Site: brandenburg
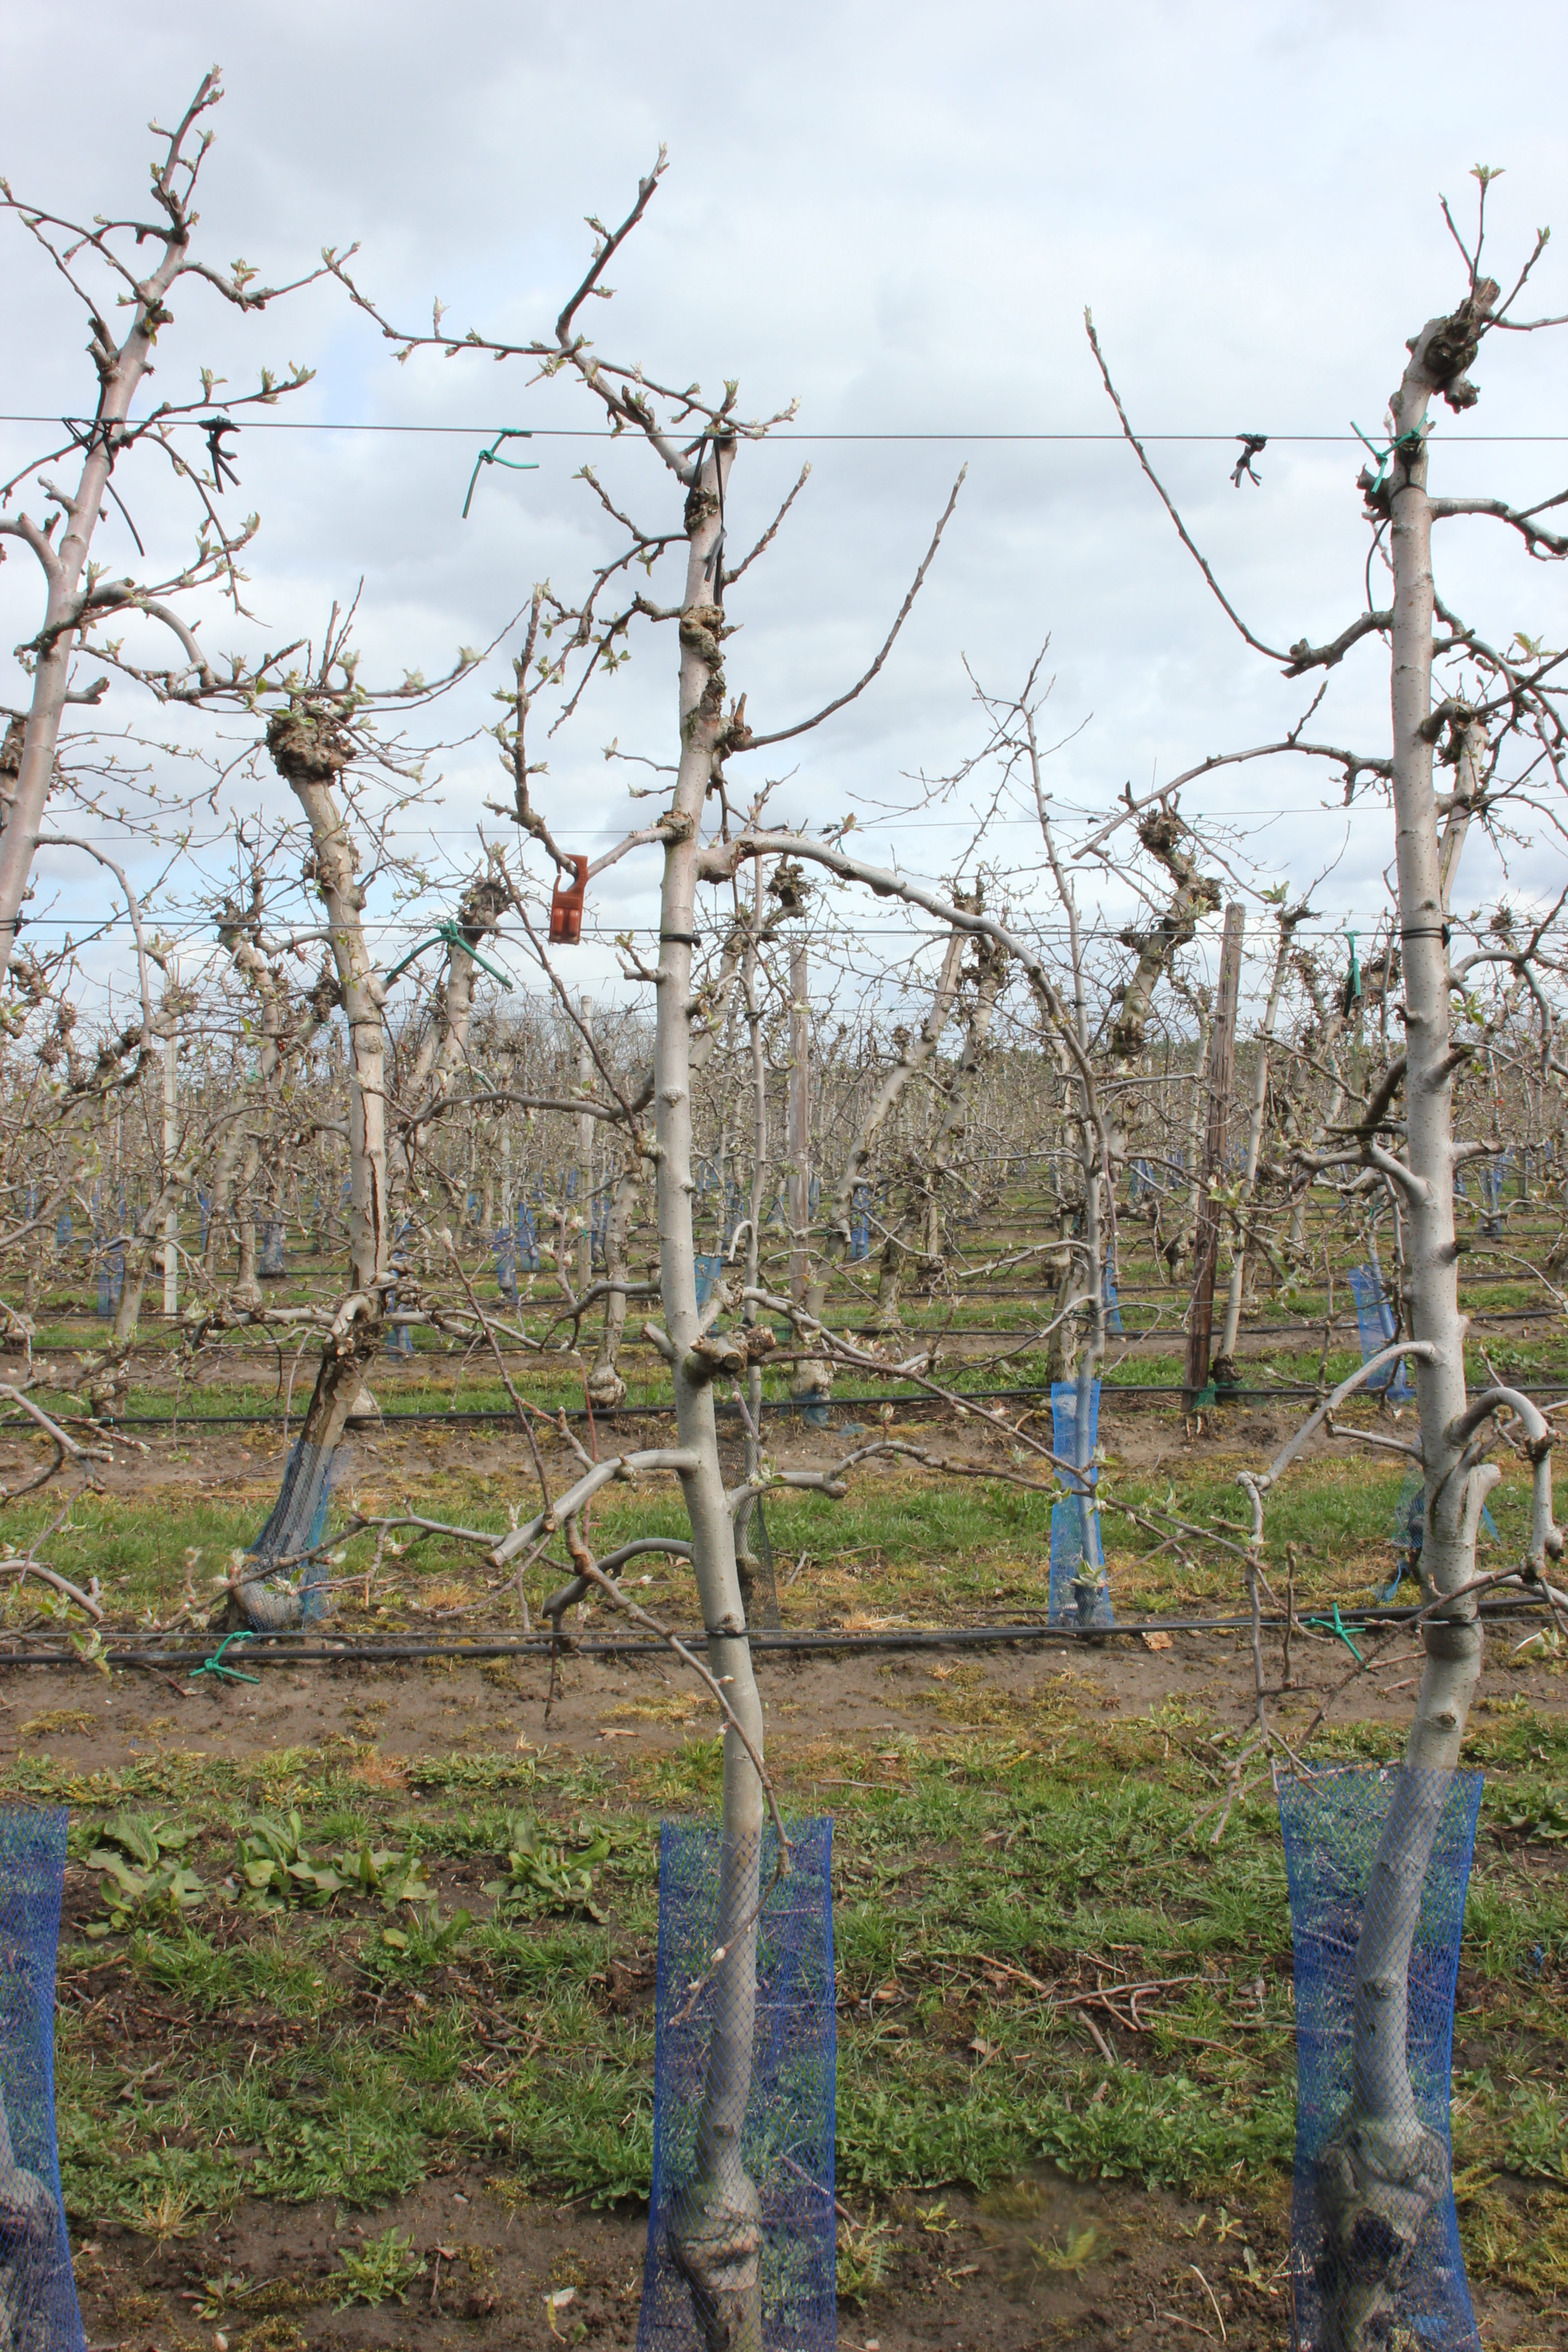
Growth stage (BBCH 55): Inflorescence emergence